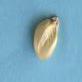
Maize quality: Good